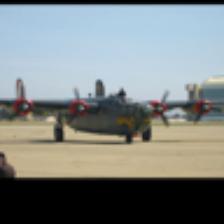
Label: NonHuman